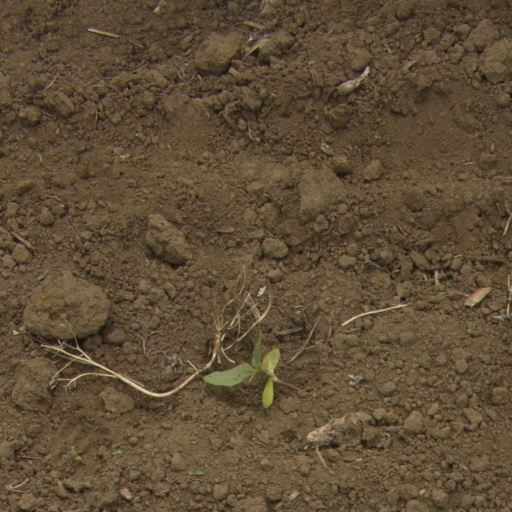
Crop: Jerusalem artichoke